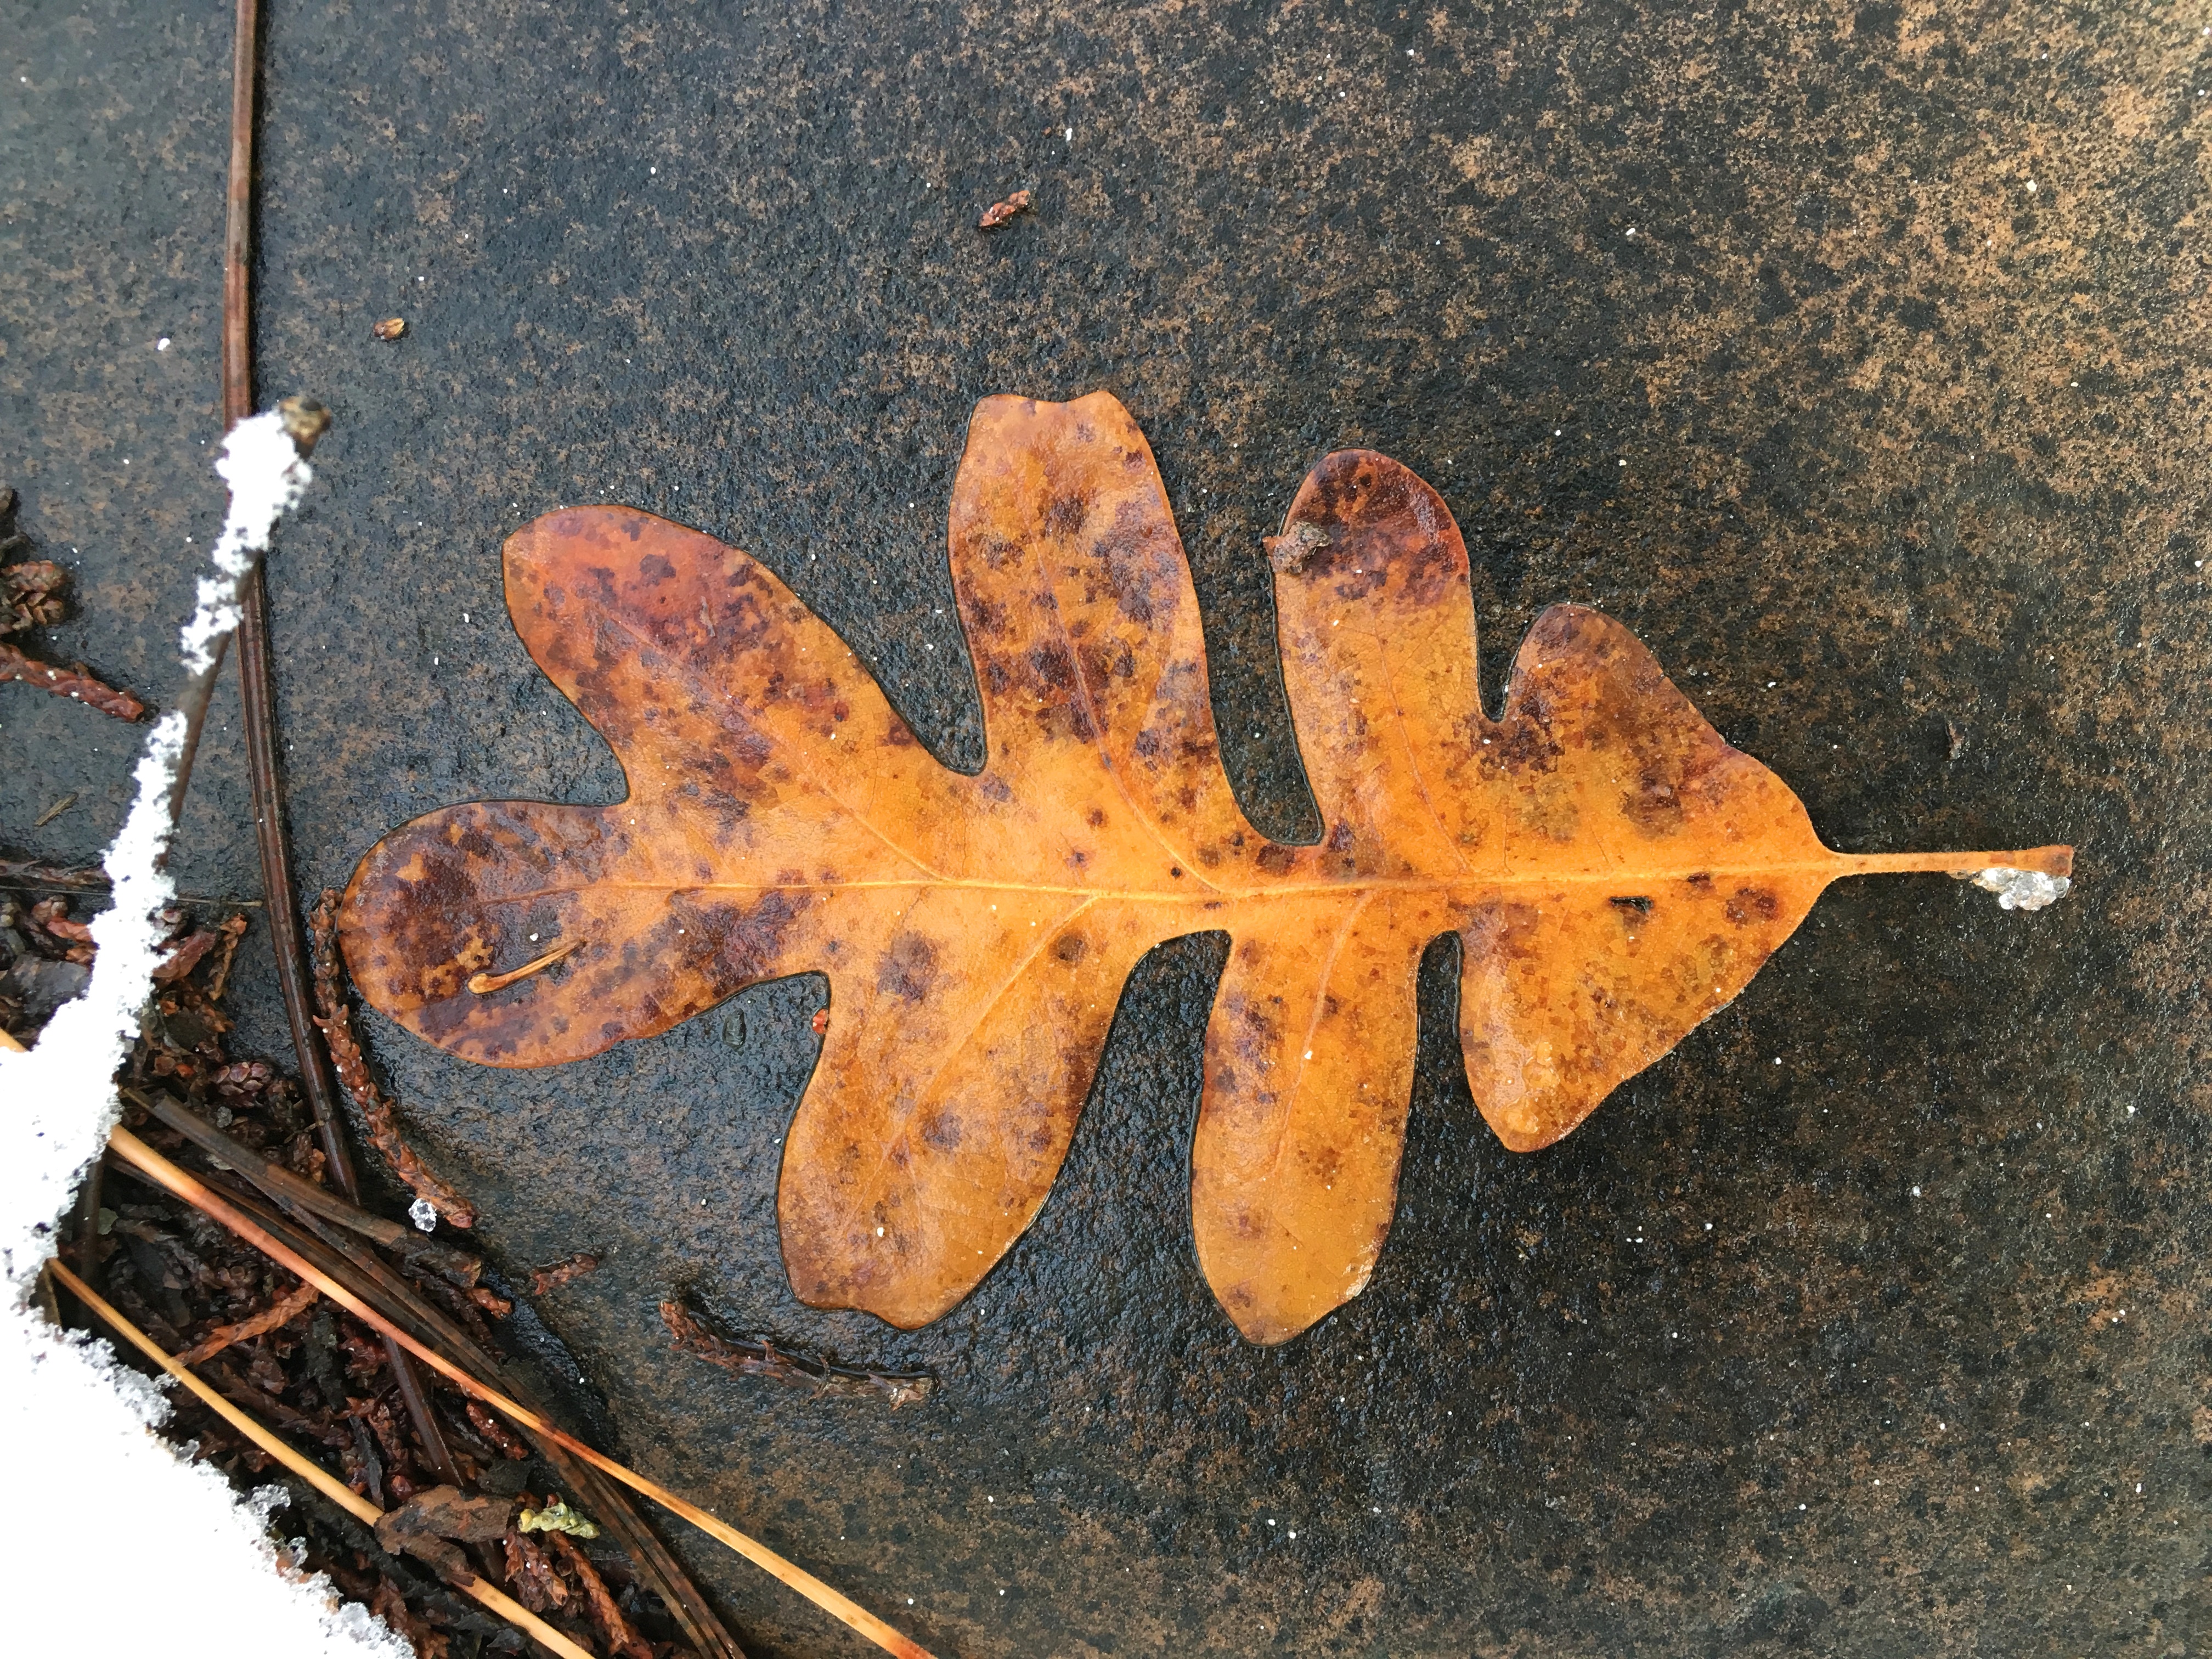
tree, plant, wood, leaf, autumn, soil, season, maple leaf, leak